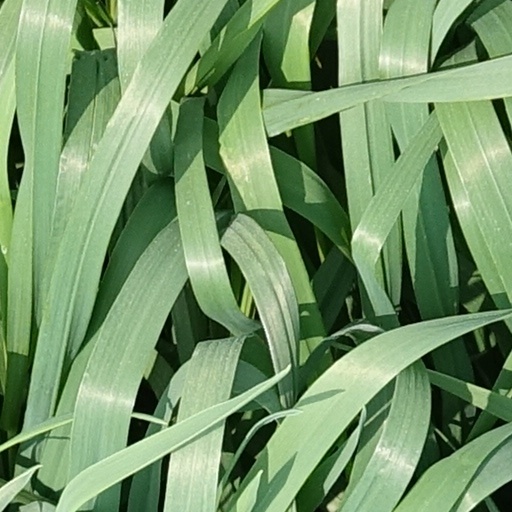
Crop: wheat